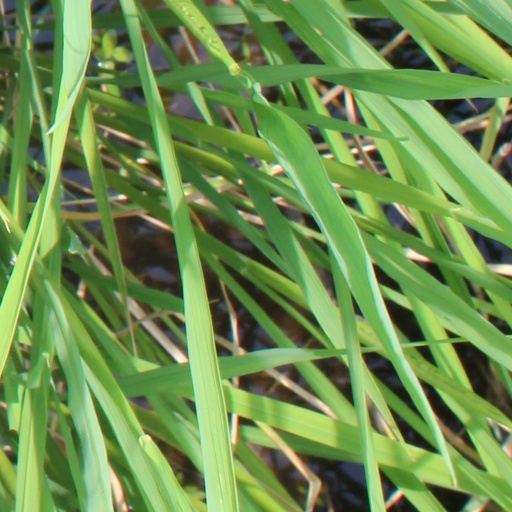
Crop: rice